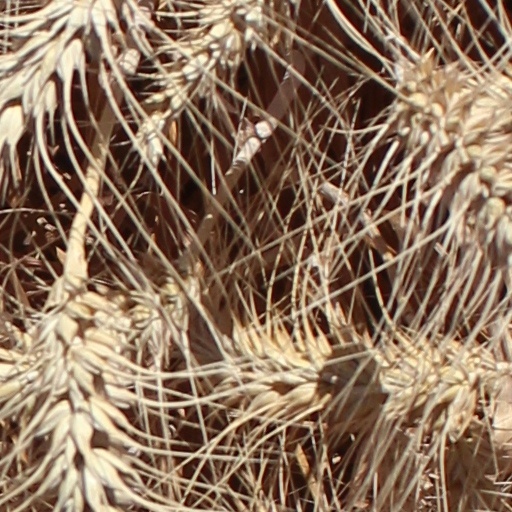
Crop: wheat